Population transfer in the Soviet Union

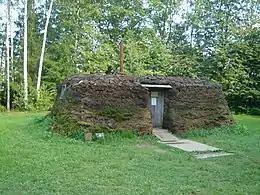
A dwelling typical to some deportees into Siberia in a museum in Rumšiškės, Lithuania

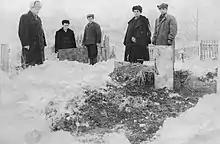
Funeral of the deported Crimean Tatars in Krasnovishersk, late 1944

When the war ended in May 1945, thousands of Soviet citizens were forcefully repatriated (against their will) into the USSR. On 11 February 1945, at the conclusion of the Yalta Conference, the United States and United Kingdom signed a Repatriation Agreement with the USSR.